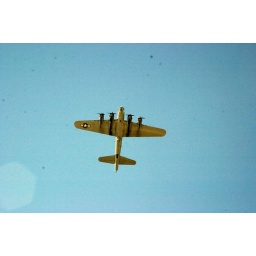
This airplane flied over the car show yesterday.